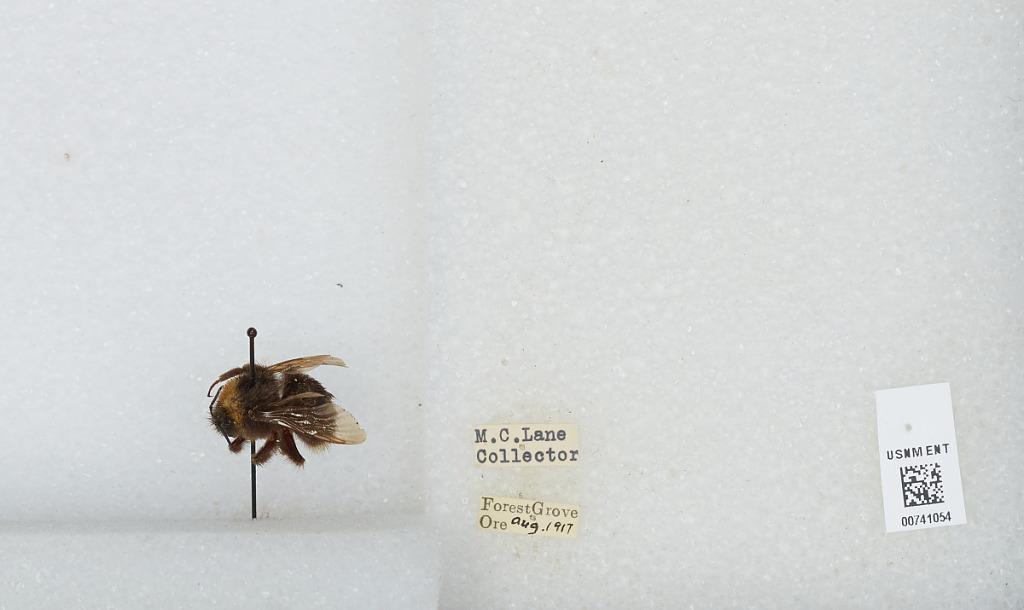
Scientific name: Bombus (Bombus) occidentalis Greene
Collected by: M. Lane
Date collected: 1917-8-1
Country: United States
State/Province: Oregon
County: Washington
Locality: Forest Grove
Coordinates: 45.5197, -123.111